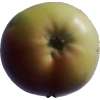
Label: Apple 11